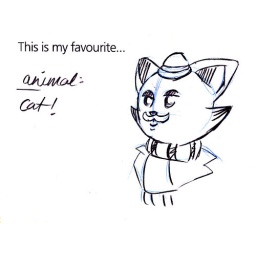
This is my favourite... cat in a hat